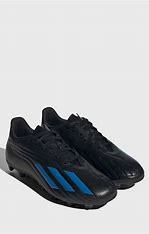
Brand: Adidas
Model: La Ii